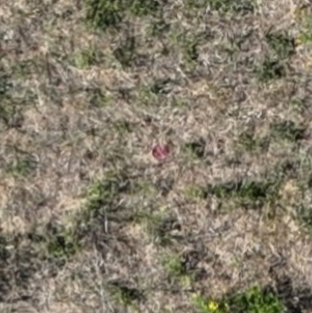
Month: july
Dye color: red
Dye concentration: low